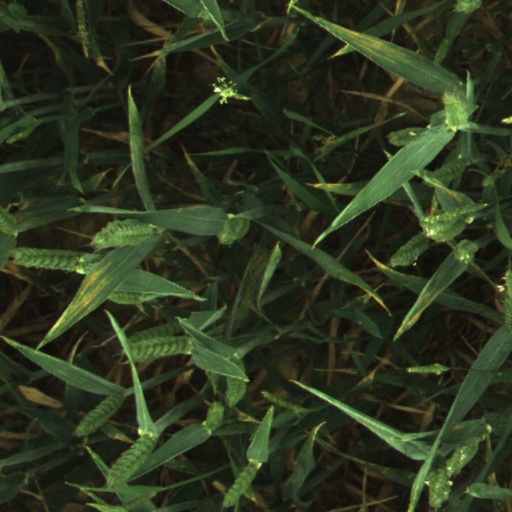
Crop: wheat